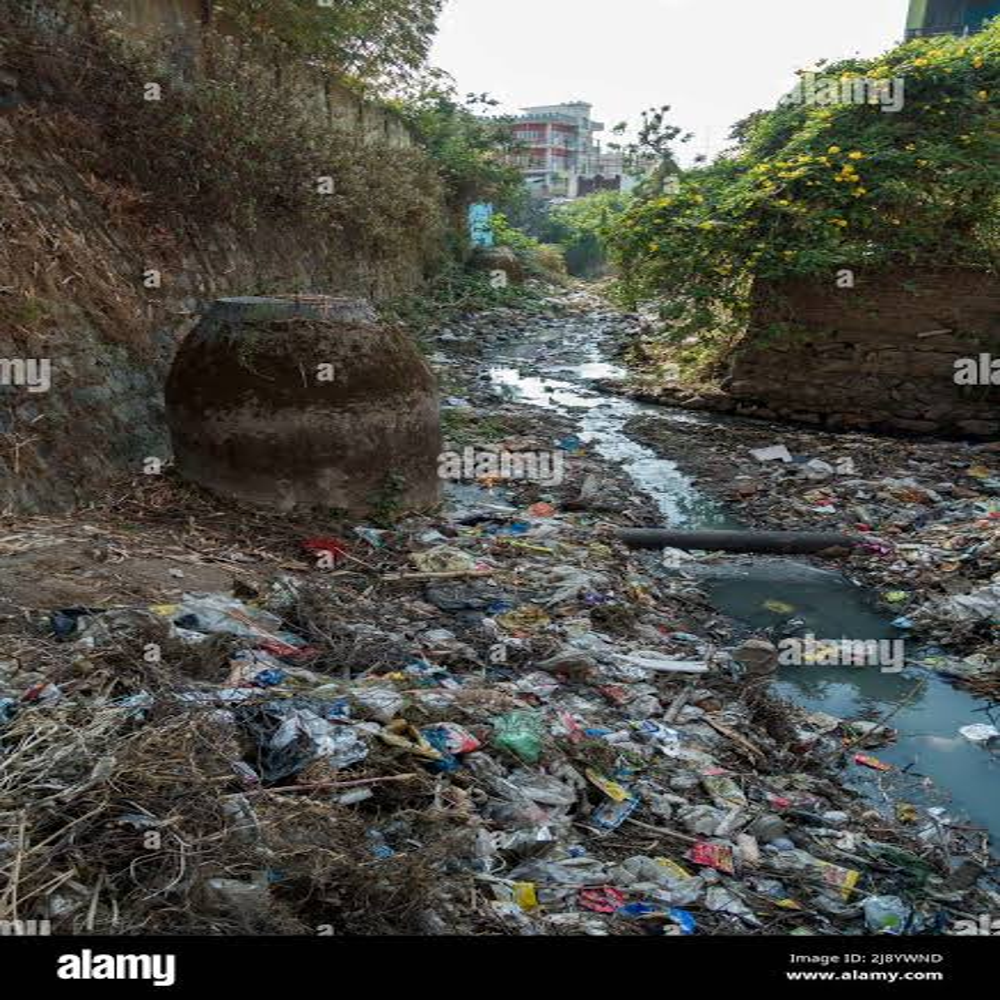
Body of water present: yes
Land polluted: yes
Water polluted: yes
Pollution percentage: 90%